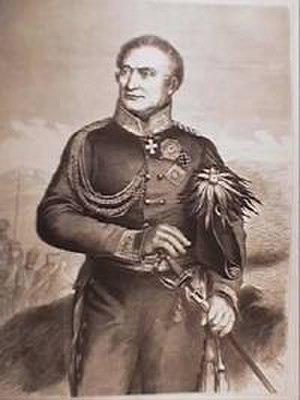
Friedrich Kleist von Nollendorf, né le 9 avril 1762 à Berlin et mort le 17 février 1823, était un feld-maréchal prussien.